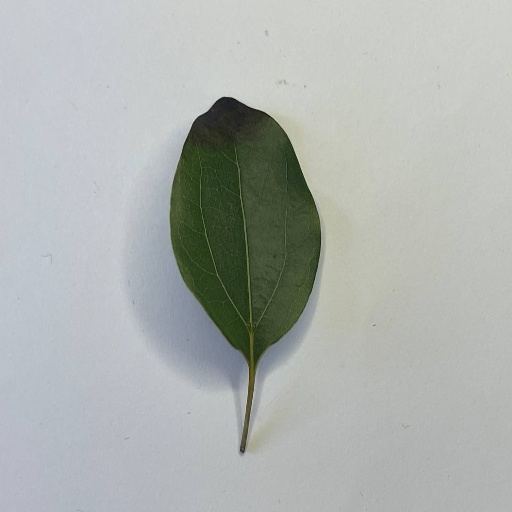
Species: Camphor
Leaf condition: Bacterial Spot